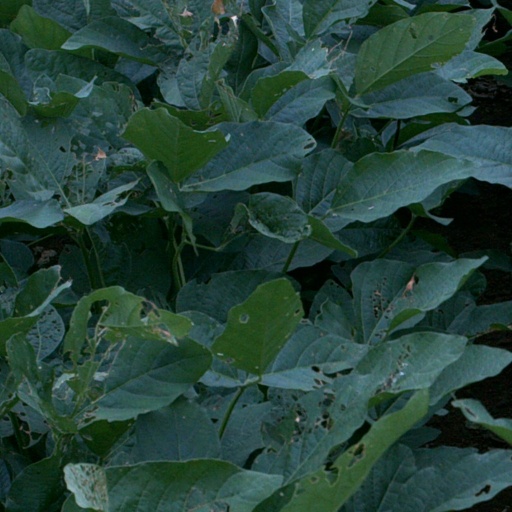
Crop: soybean